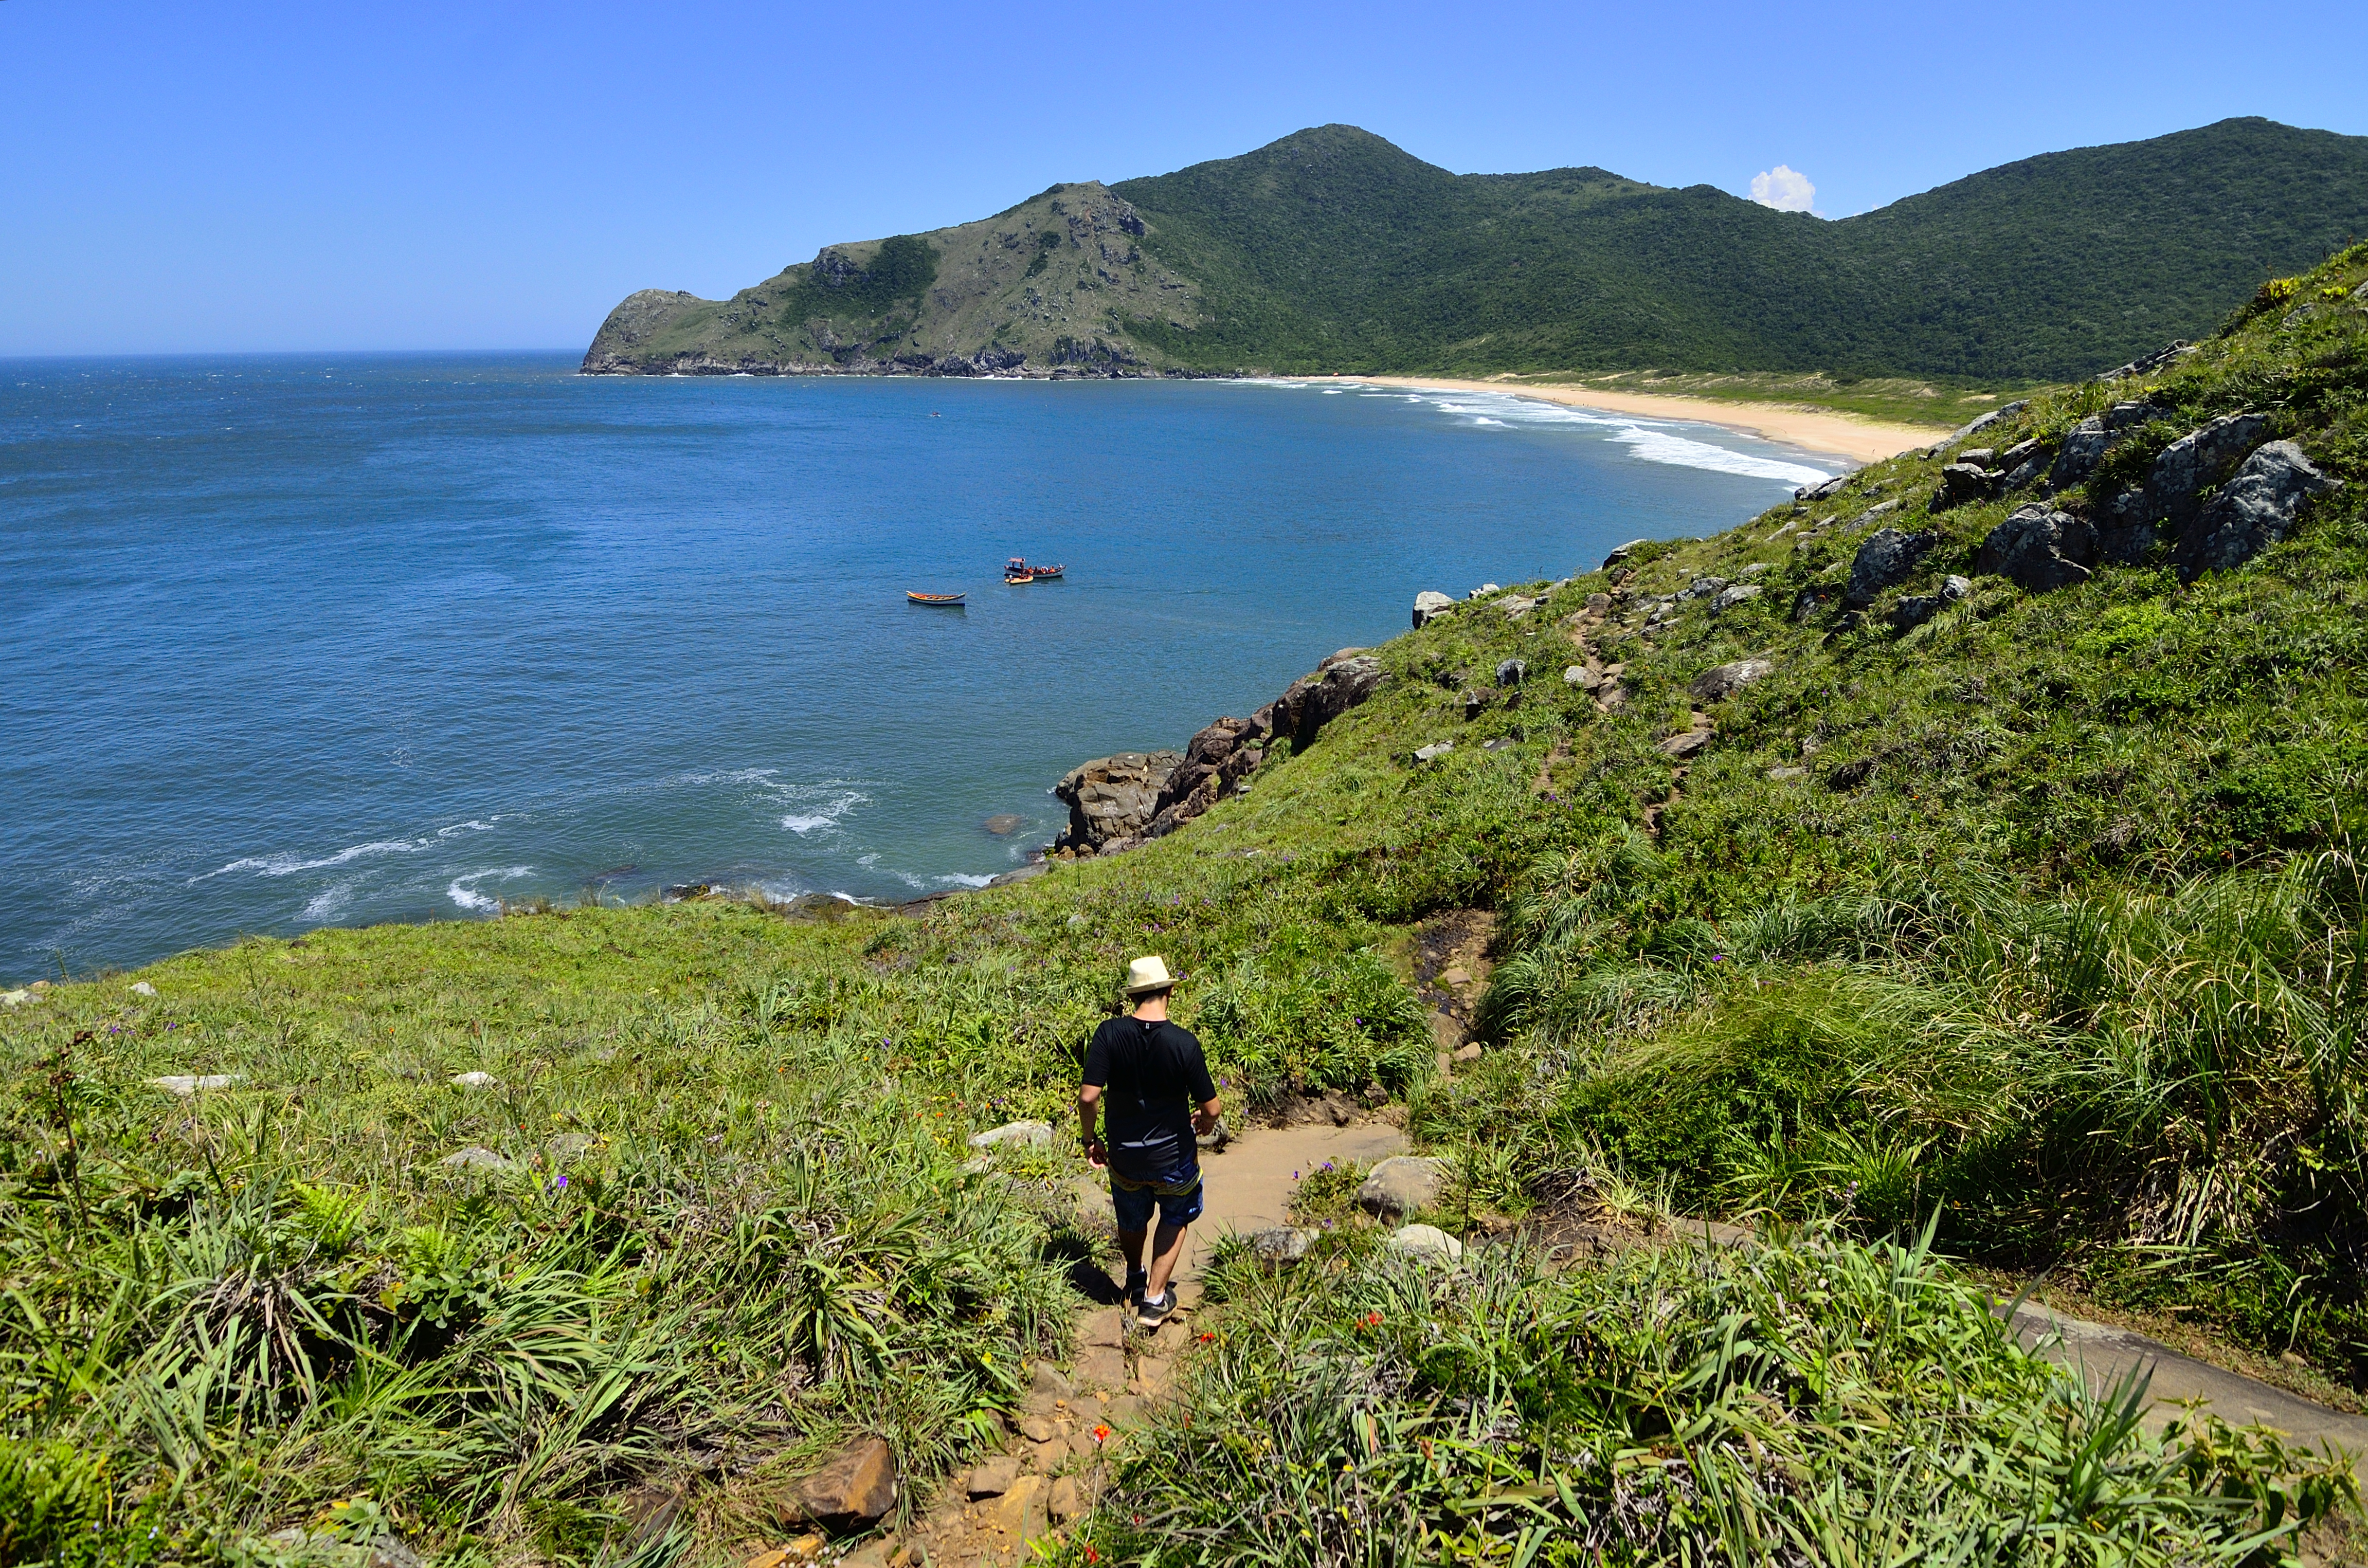
sea, coast, walking, mountain, hiking, adventure, vacation, cliff, bay, terrain, ridge, praia, morro, trilha, lagoinhadoleste, lagoinha, cape, landform, geographical feature